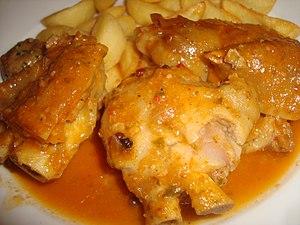
Pieds de cochon (cuisine espagnole). Português: Porco trotters (cozinha espanhola).